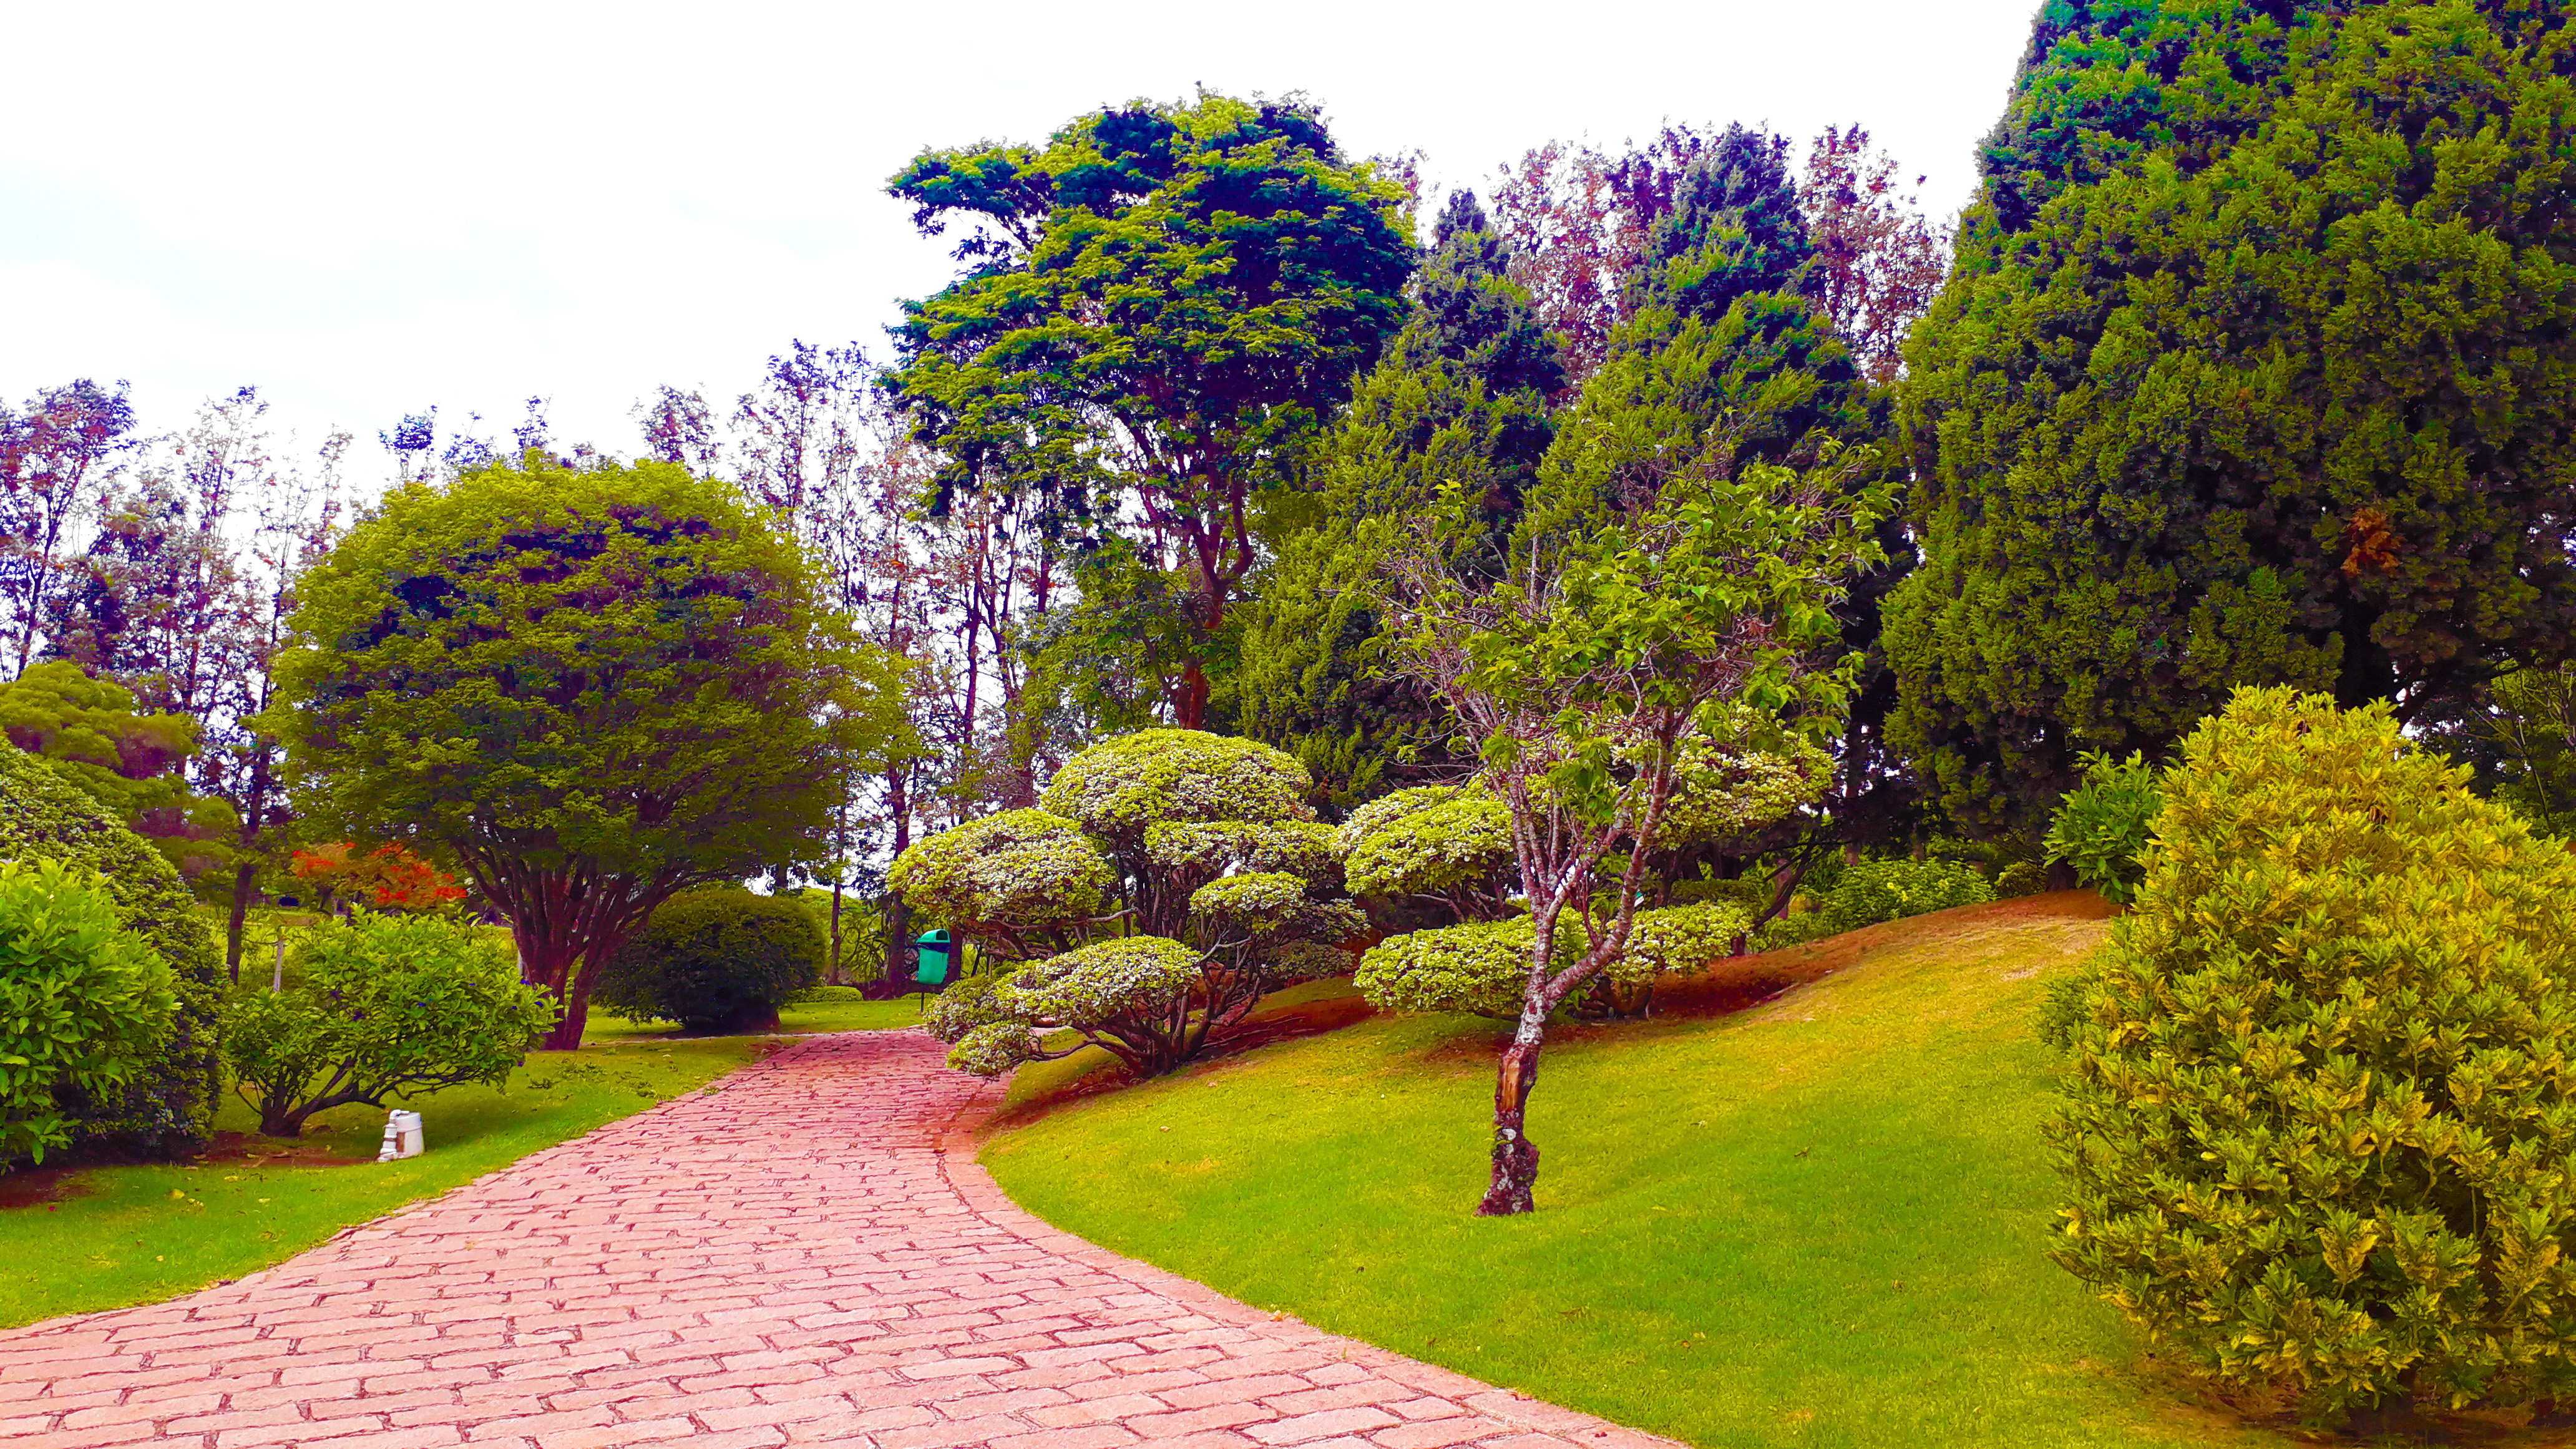
japanese, garden, plant, sky, natural landscape, tree, grass, road surface, woody plant, leisure, residential area, shrub, Tints and shades, landscape, groundcover, house, grass family, lawn, city, walkway, landscaping, road, home, grassland, art, street light, magenta, sidewalk, hedge, plantation, recreation, willow, autumn, yard, estate, path, flowering plant, park, street